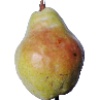
Label: Pear Williams 1